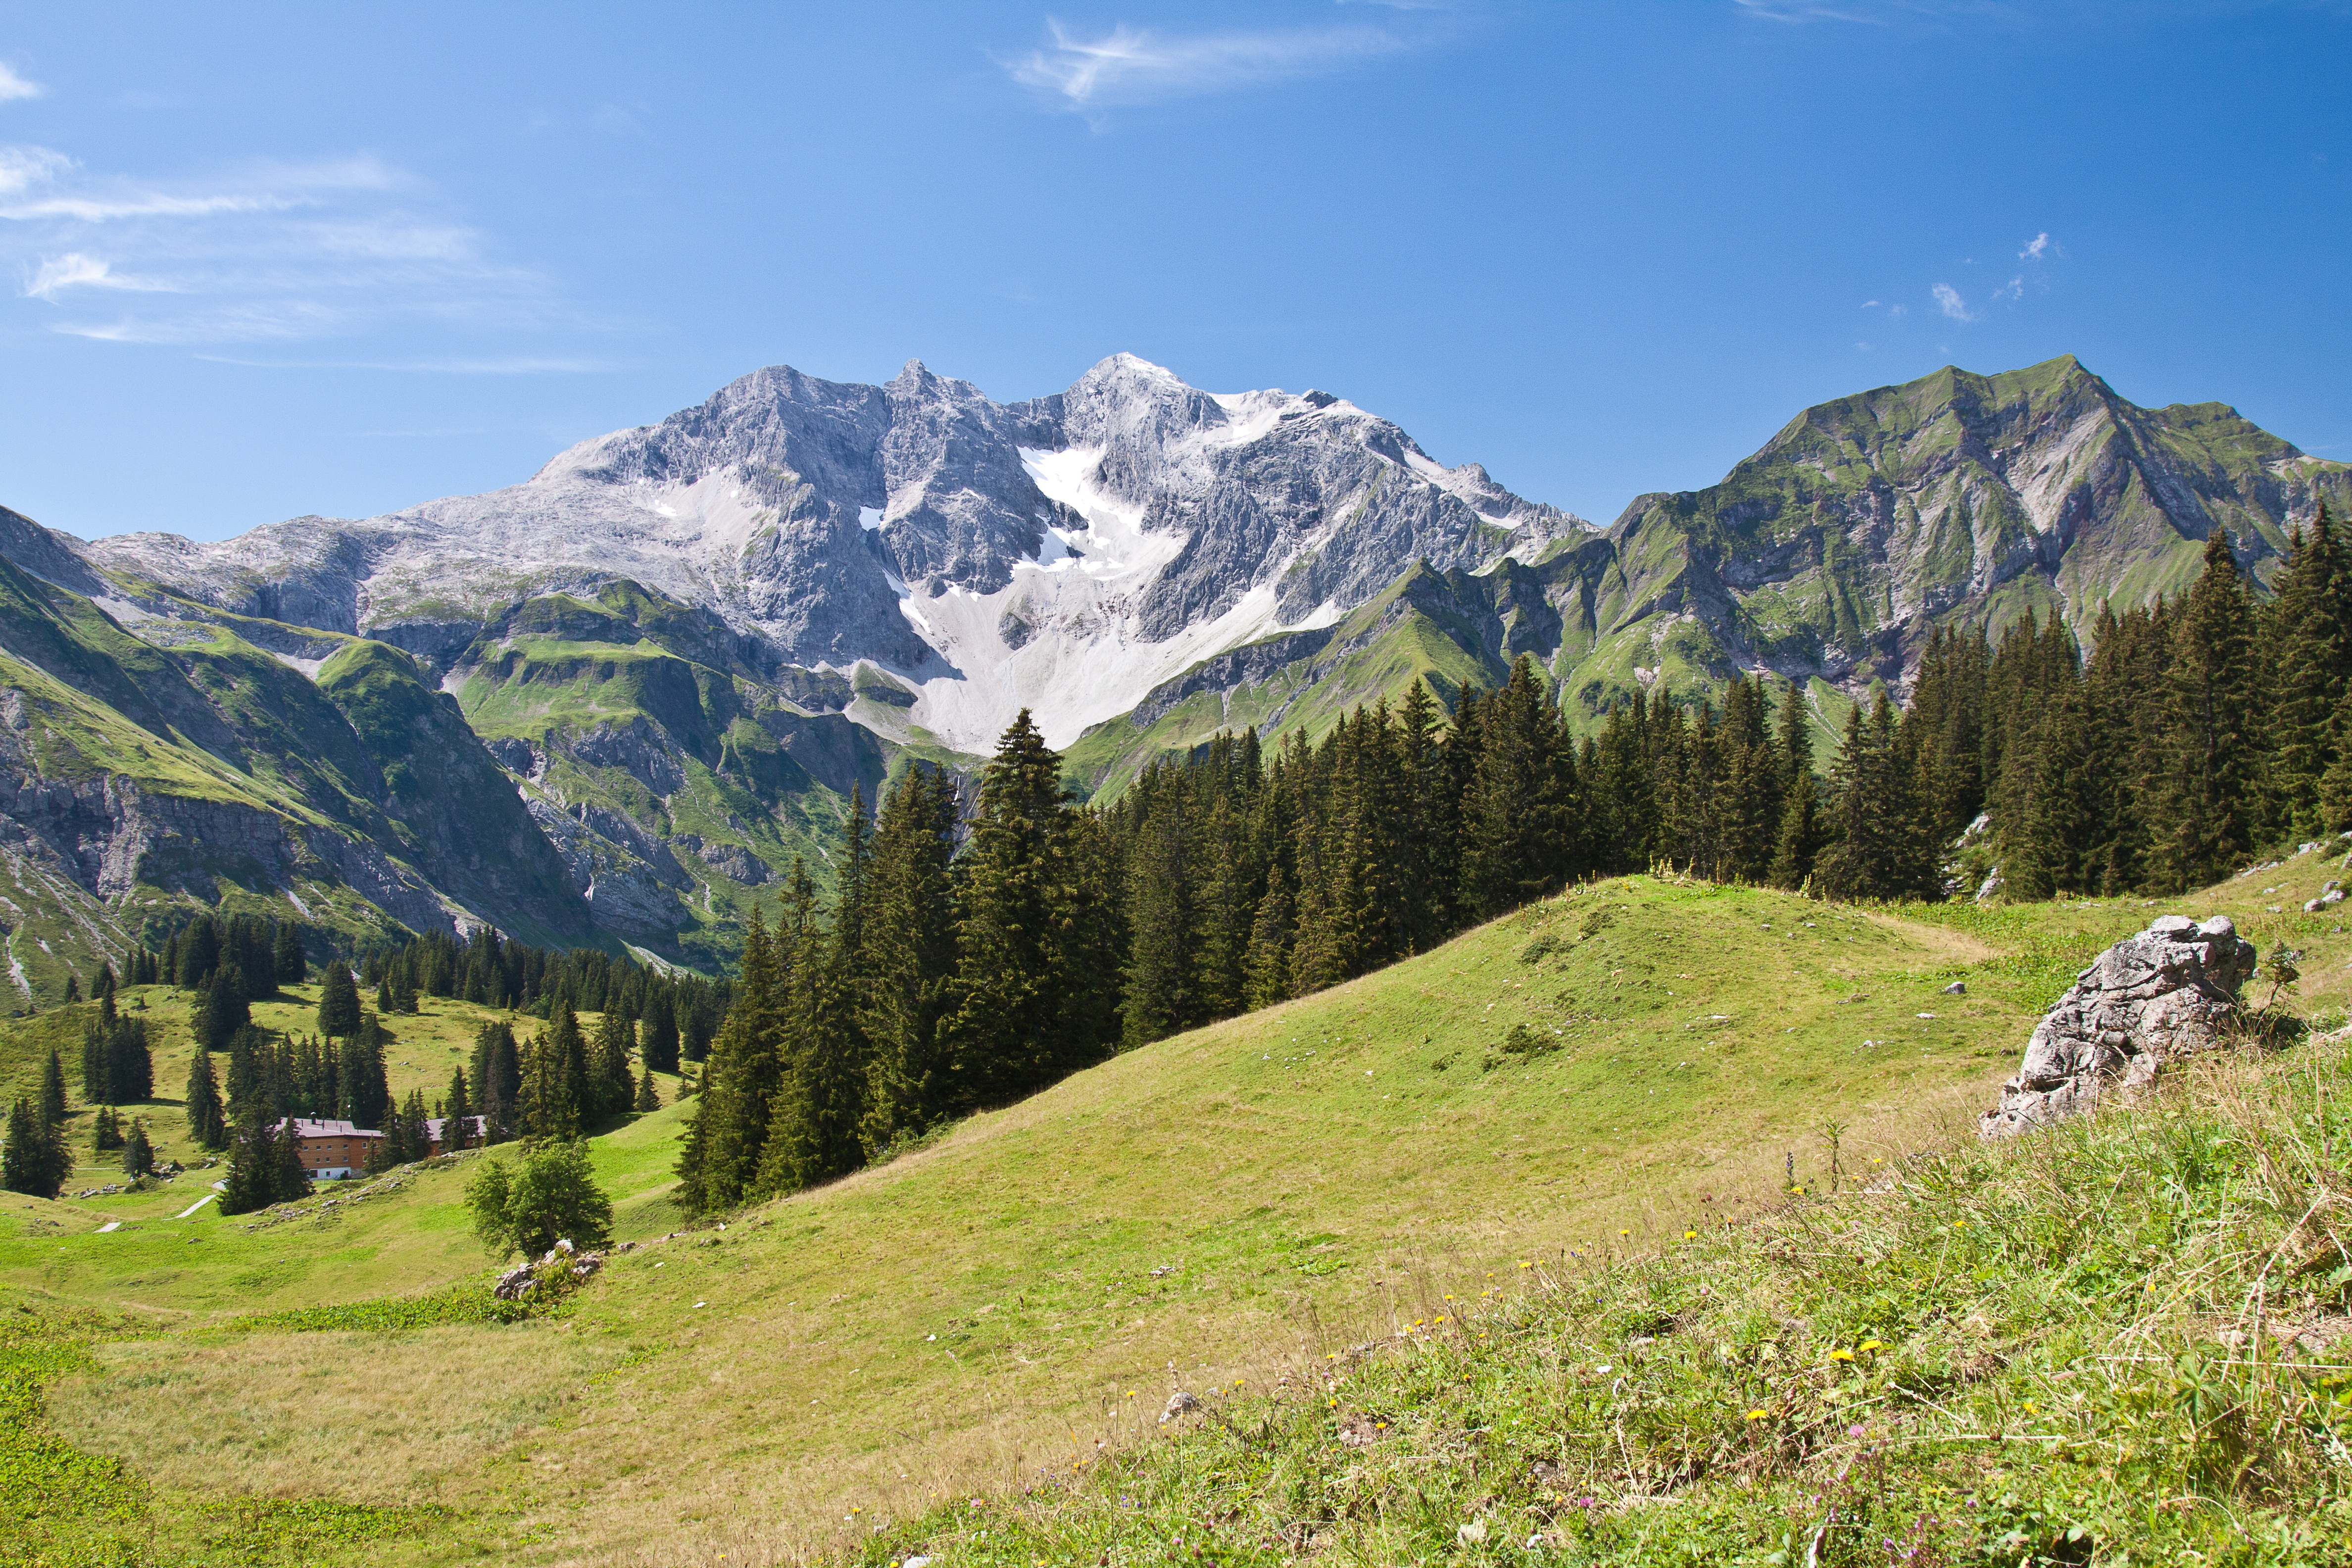
wilderness, walking, mountain, hiking, trail, meadow, adventure, valley, mountain range, alpine, ridge, austria, mountains, alps, backpacking, plateau, vorarlberg, fell, landform, mountain pass, geographical feature, mountainous landforms, hochtannbergpass